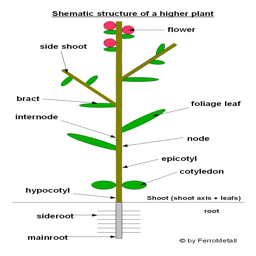
basic parts of a plant - photo #